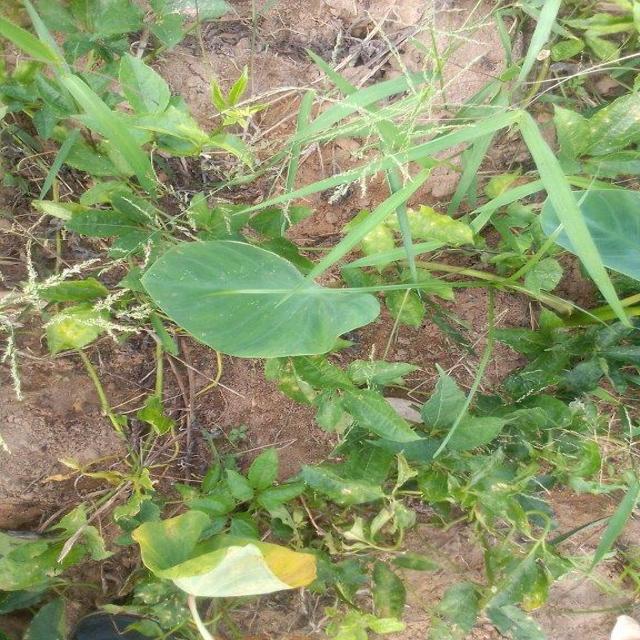
Label: Healthy